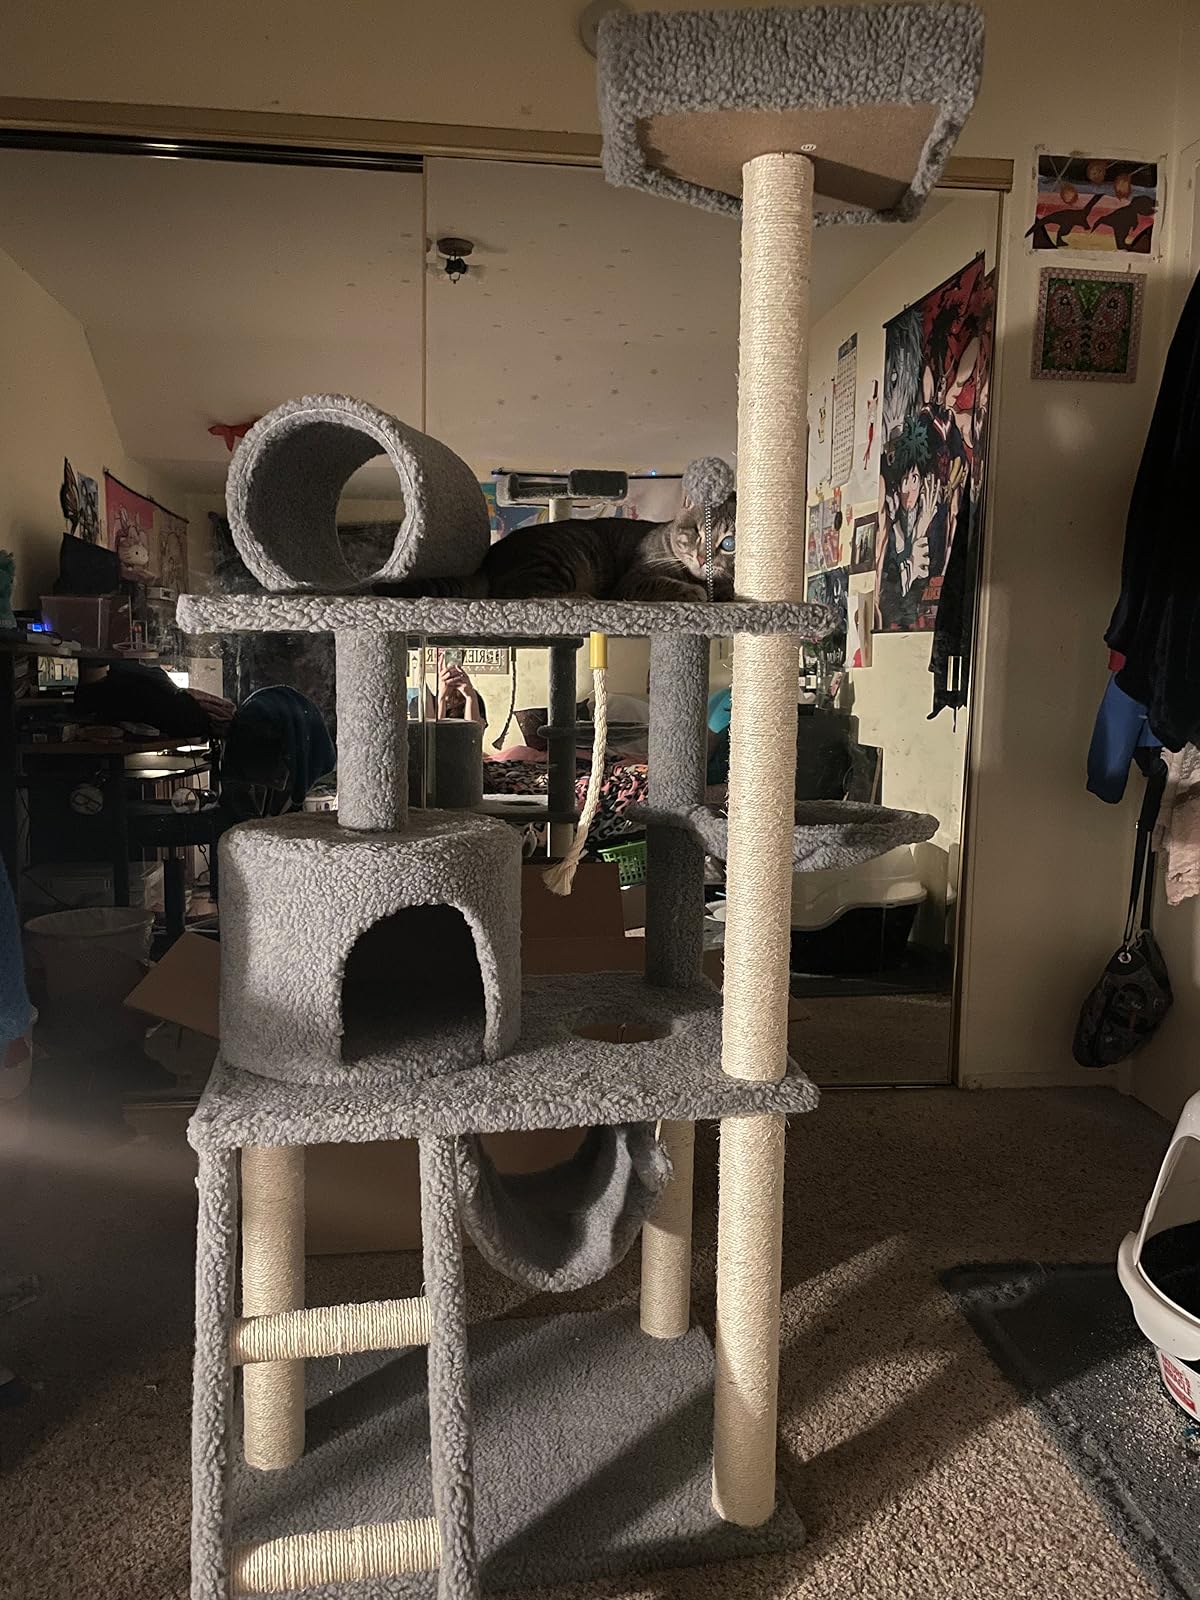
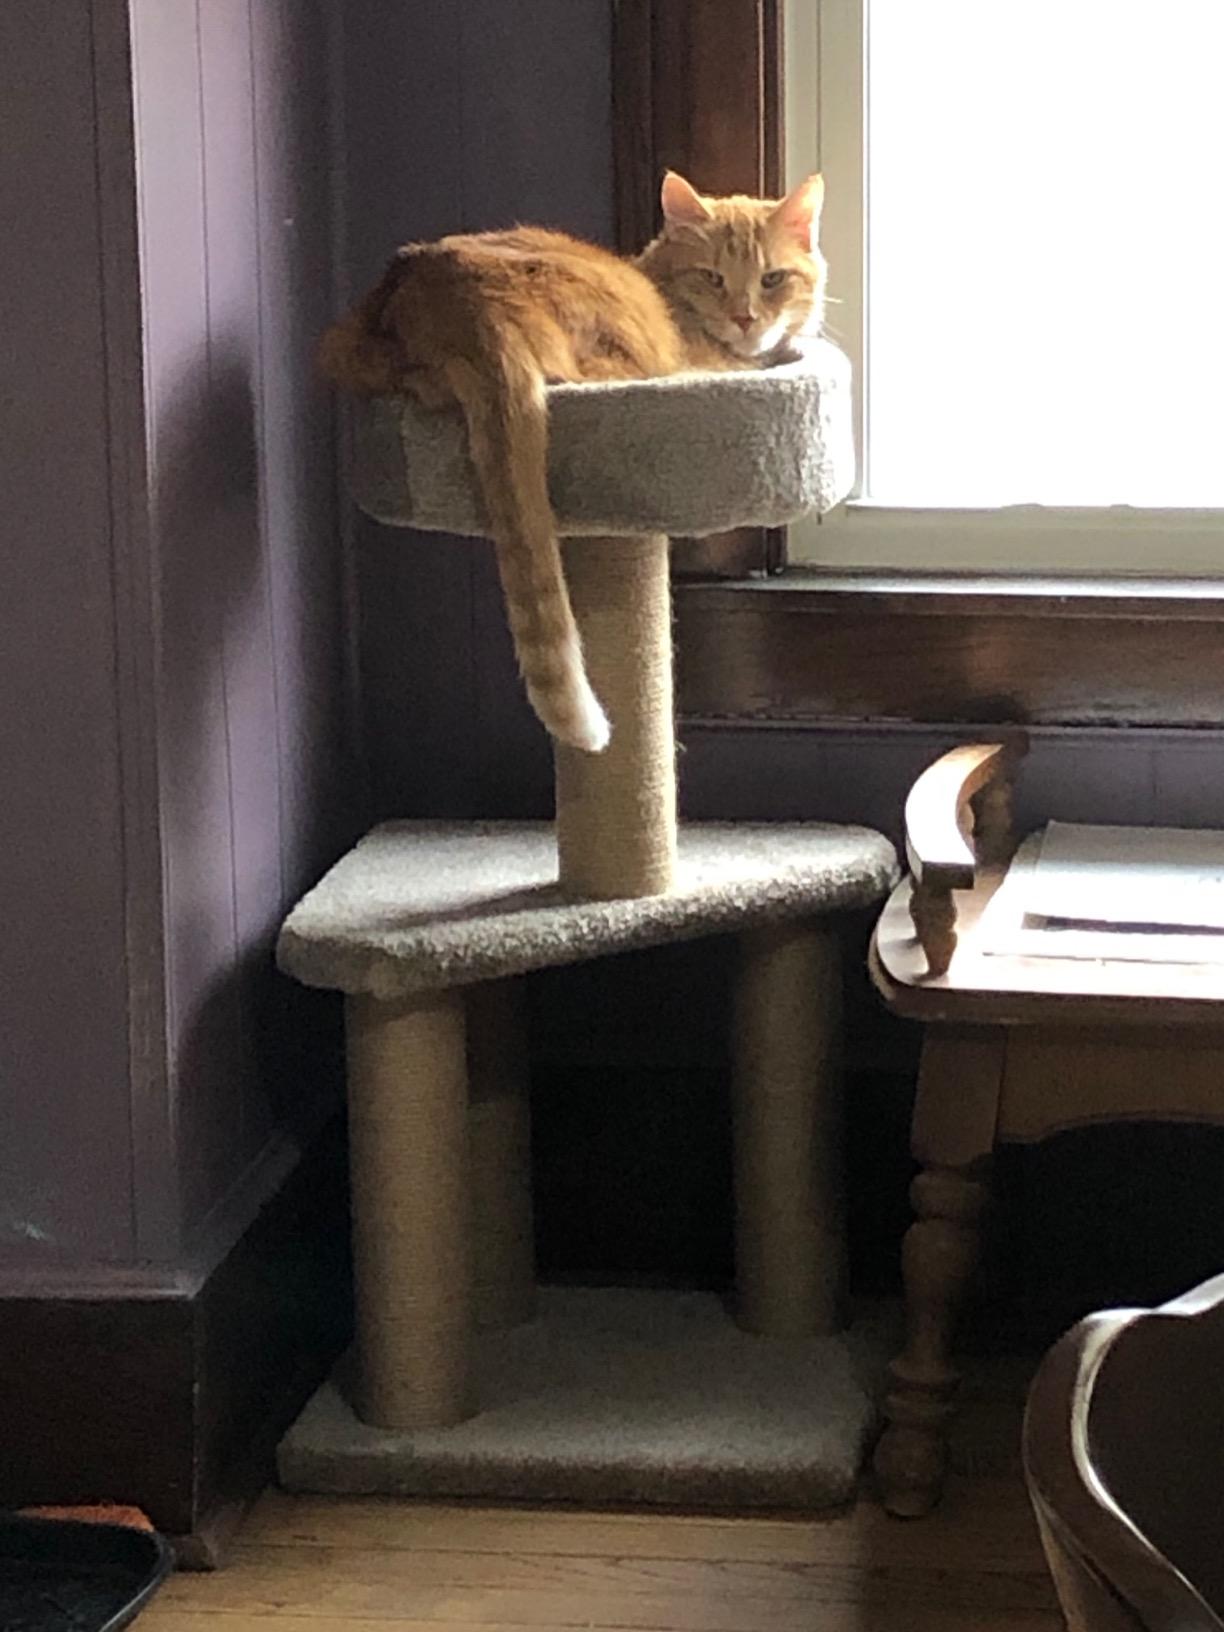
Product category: items_cat tree
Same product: no